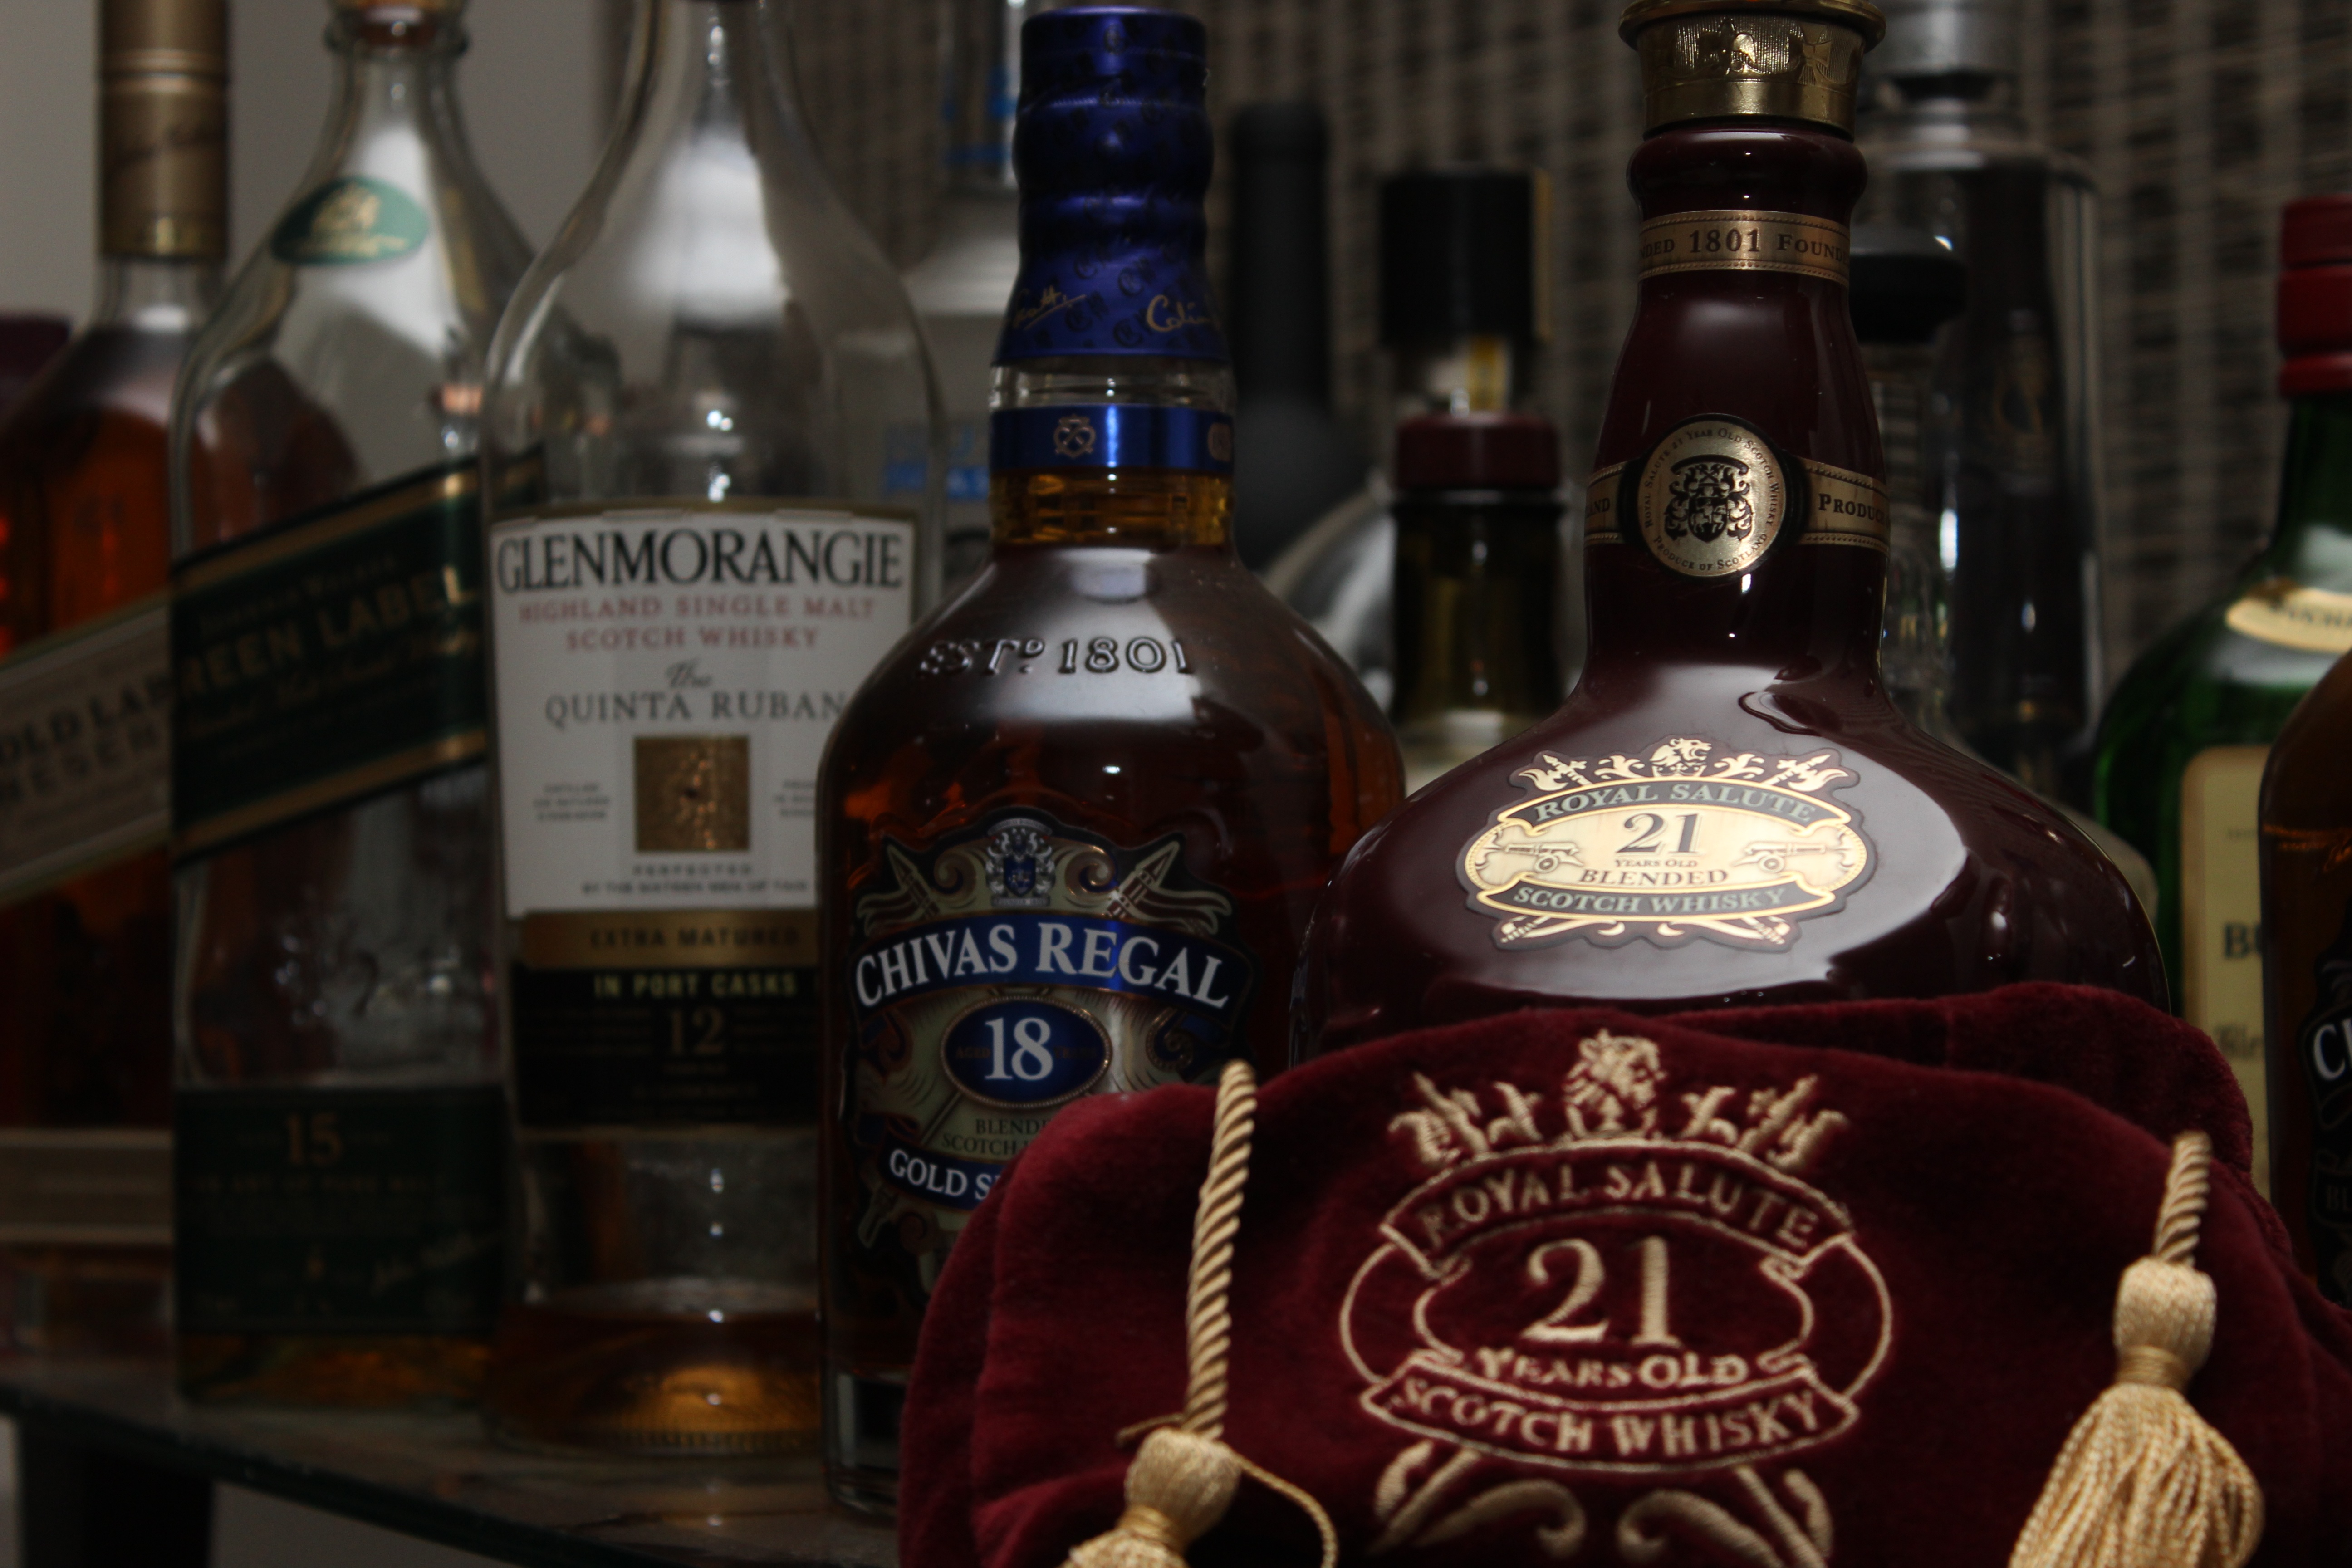
bar, drink, bottle, alcohol, whiskey, whisky, liqueur, alcoholic beverage, jack daniels, royal salute, johnny walker, distilled beverage